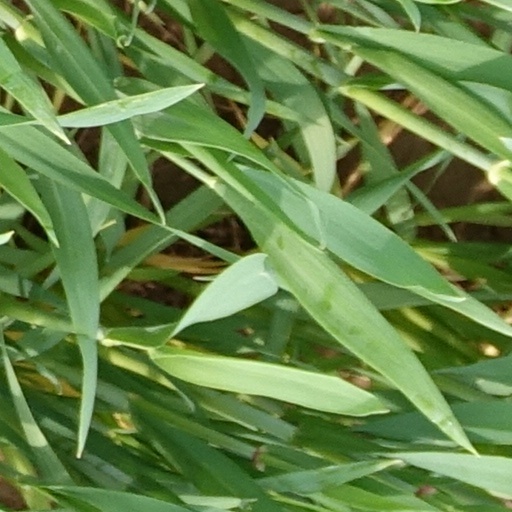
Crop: wheat